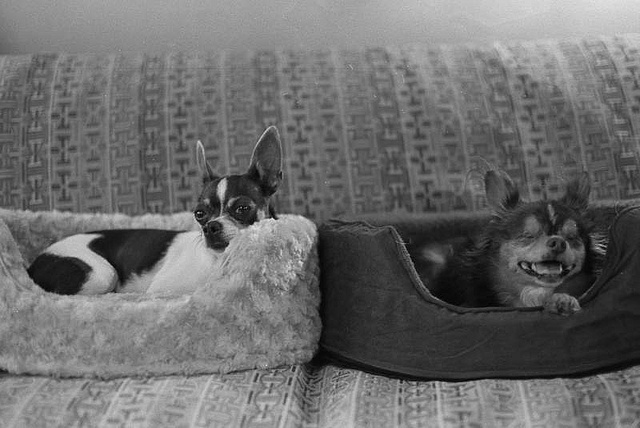
The dog on the right is already asleep in his doggie bed.
Two dogs in beds are sitting on furniture.
two small puppies lie in their beds on a couch
Two dogs laying next to each other in dog beds.
The dogs are sitting in there beds on the sofa